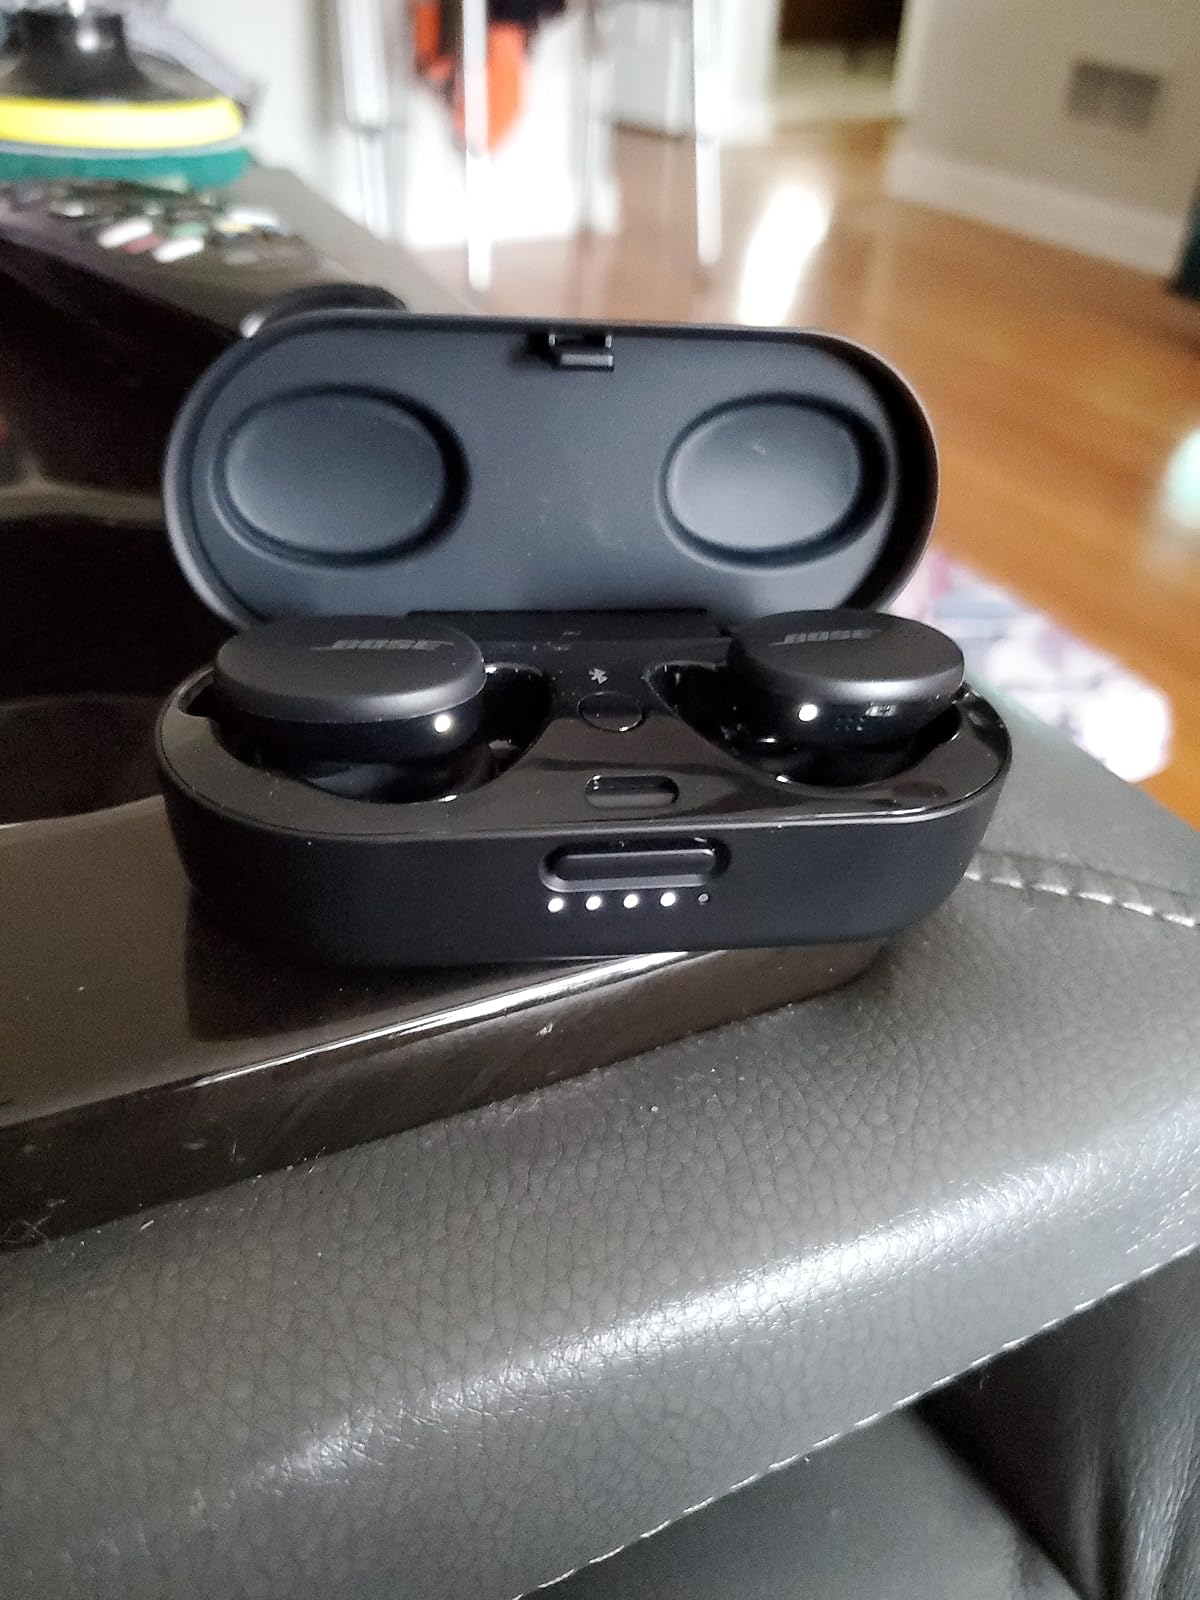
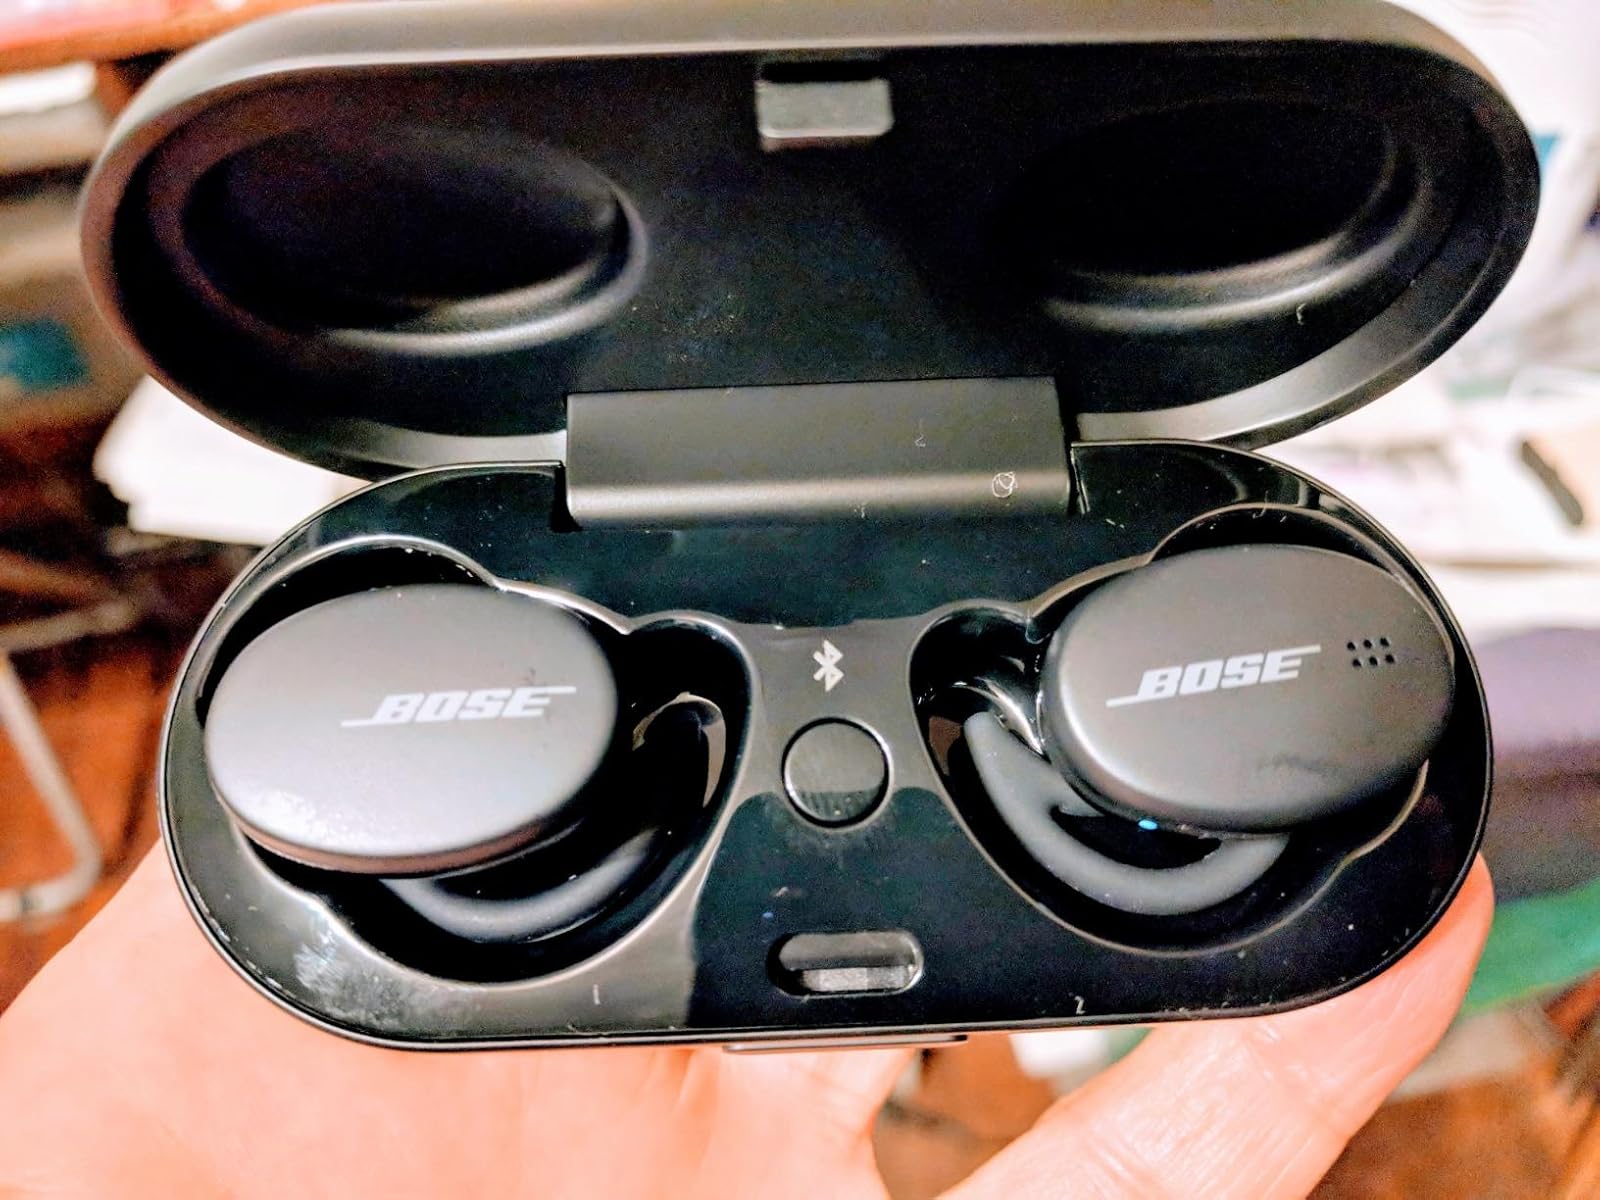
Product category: earbuds
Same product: yes